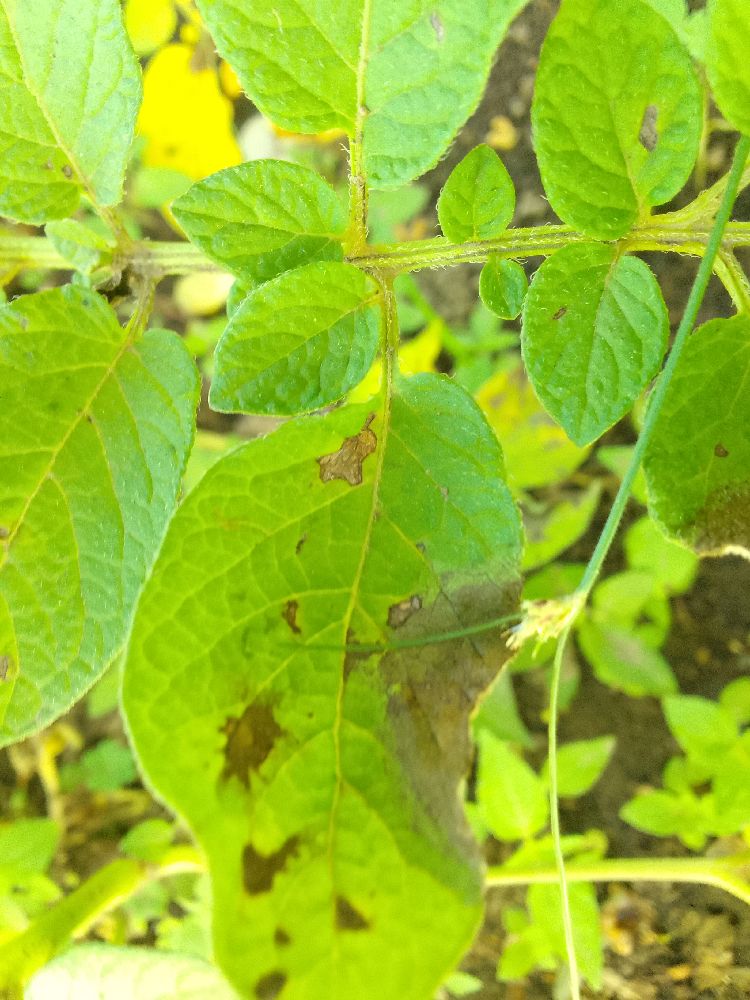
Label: Late blight